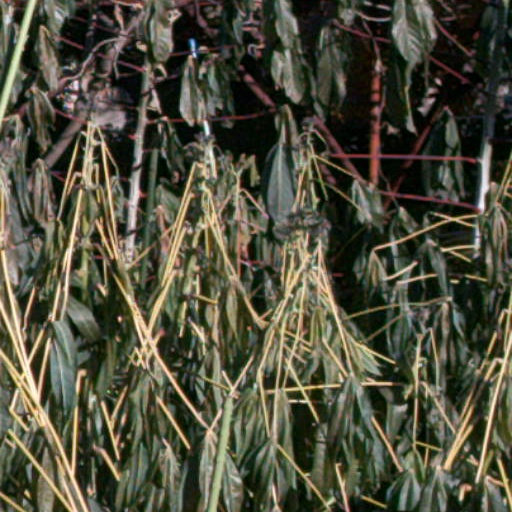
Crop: cassava